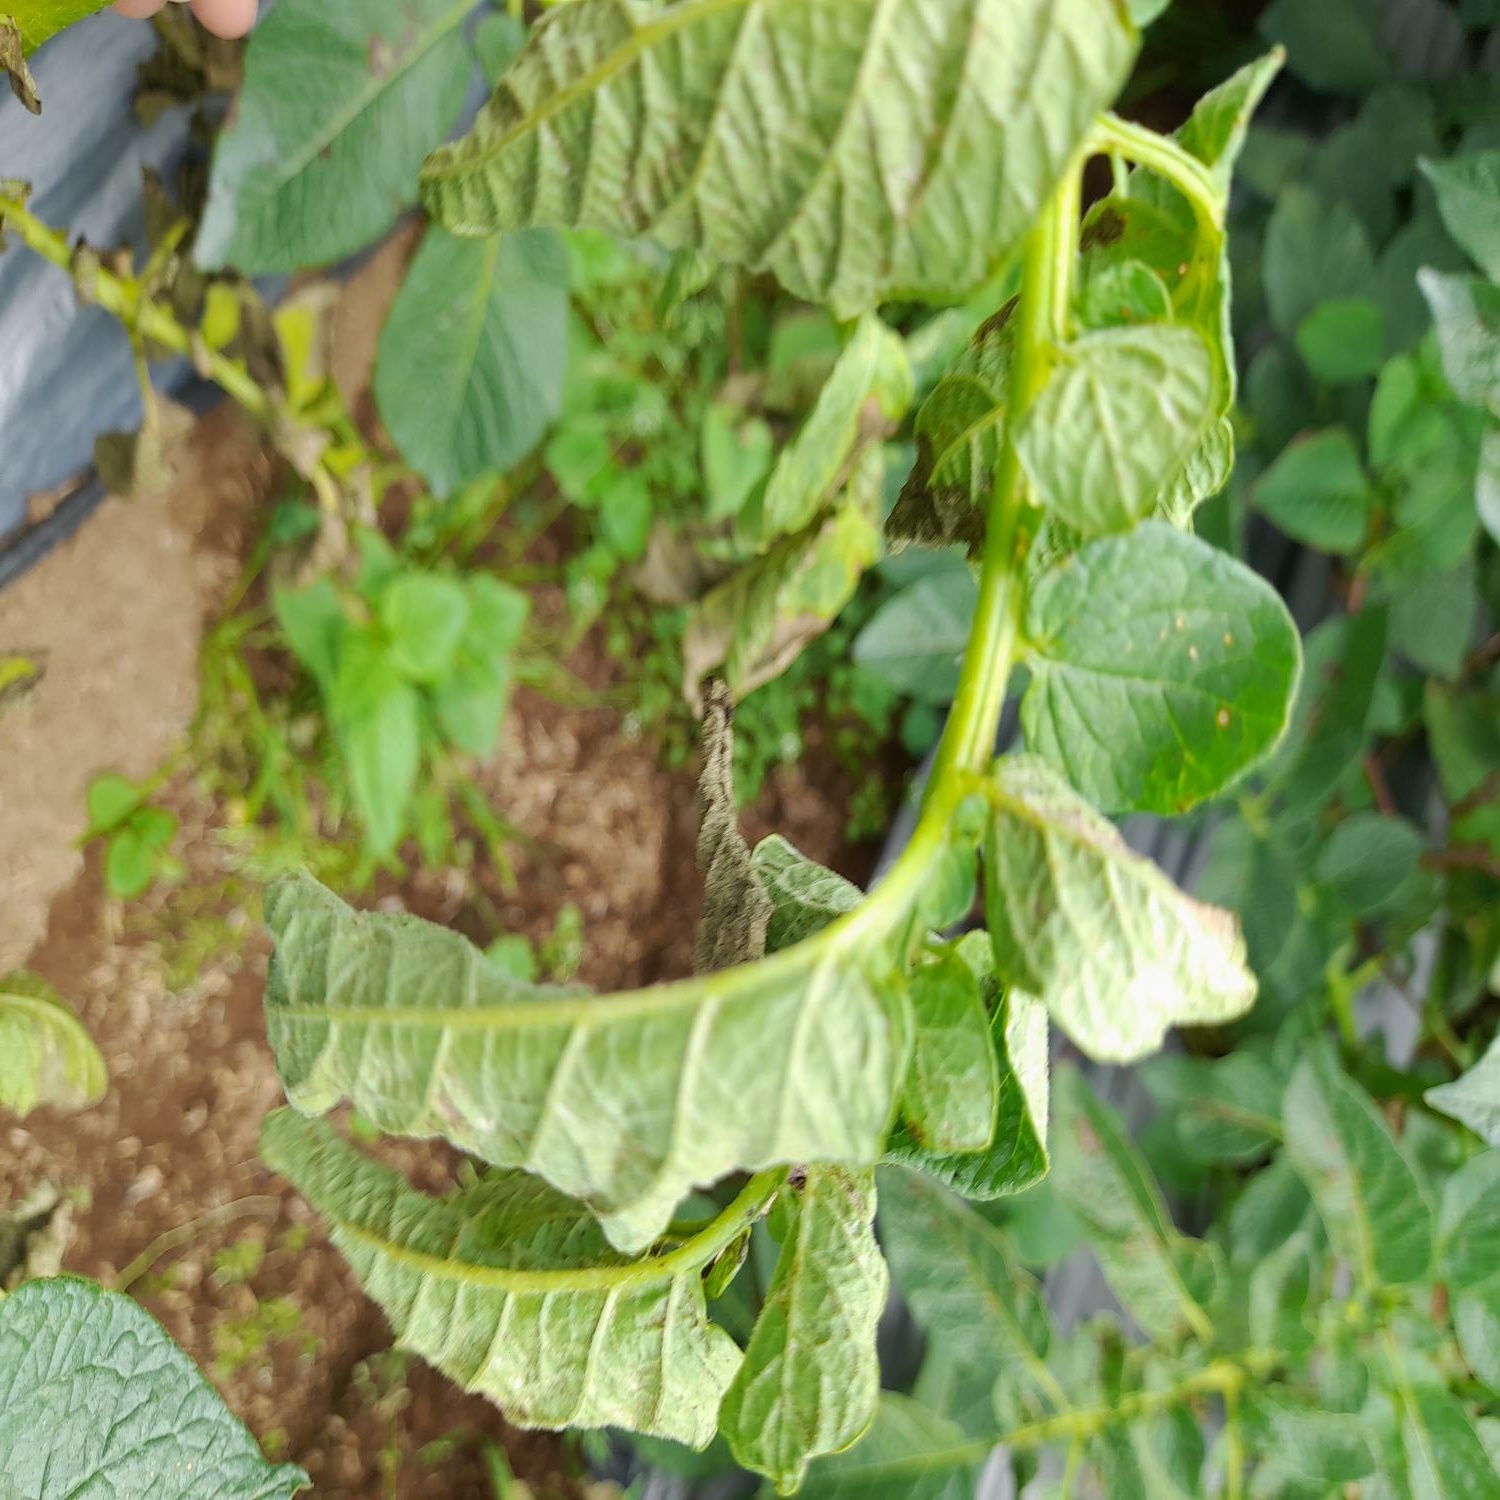
Etiqueta: Pudricion_Parda